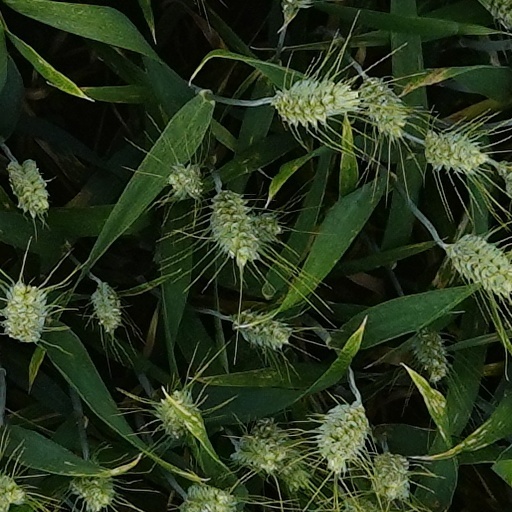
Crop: wheat